Saint-Germain l'Auxerrois

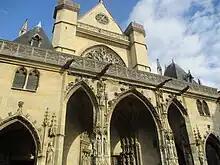
Facade of Saint-Germain

The exterior of the church blends elements of Romanesque, Rayonnant, Flamboyant Gothic, and Renaissance architecture. The only existing Romanesque elements, dating from the 12th century, are found in the lower portion of the bell tower, where it is attached to the south transept. The western portal was built around 1220-1230. It was originally the meeting place of the canons of the cathedral, who held their ecclesiastical court there, and was the classroom where pupils were instructed in the catechism.